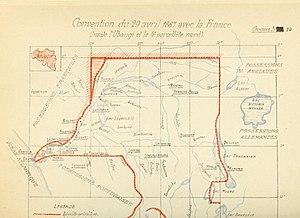
Convention du 29 avril 1887 avec la France, limite de l'Ubangi et du 4'è parallèle nord
Alphonse Van Gele ou Vangele, Van Gelé, Van Gèle est un explorateur et Colonel belge qui a participé à l'exploration du Congo, à l'époque État Indépendant du Congo, possession personnelle du roi Léopold II, à la fin du XIXᵉ siècle. Il fut aussi officier d'ordonnance de ce dernier.
Alphonse-Jules Wauters est géographe, critique d'art, professeur d’histoire de l’art à l'Académie royale de Belgique né le 13 juin 1845 à Bruxelles, en Belgique et mort le 25 mars 1916 à Bruxelles. Il est le frère du peintre Émile Wauters.